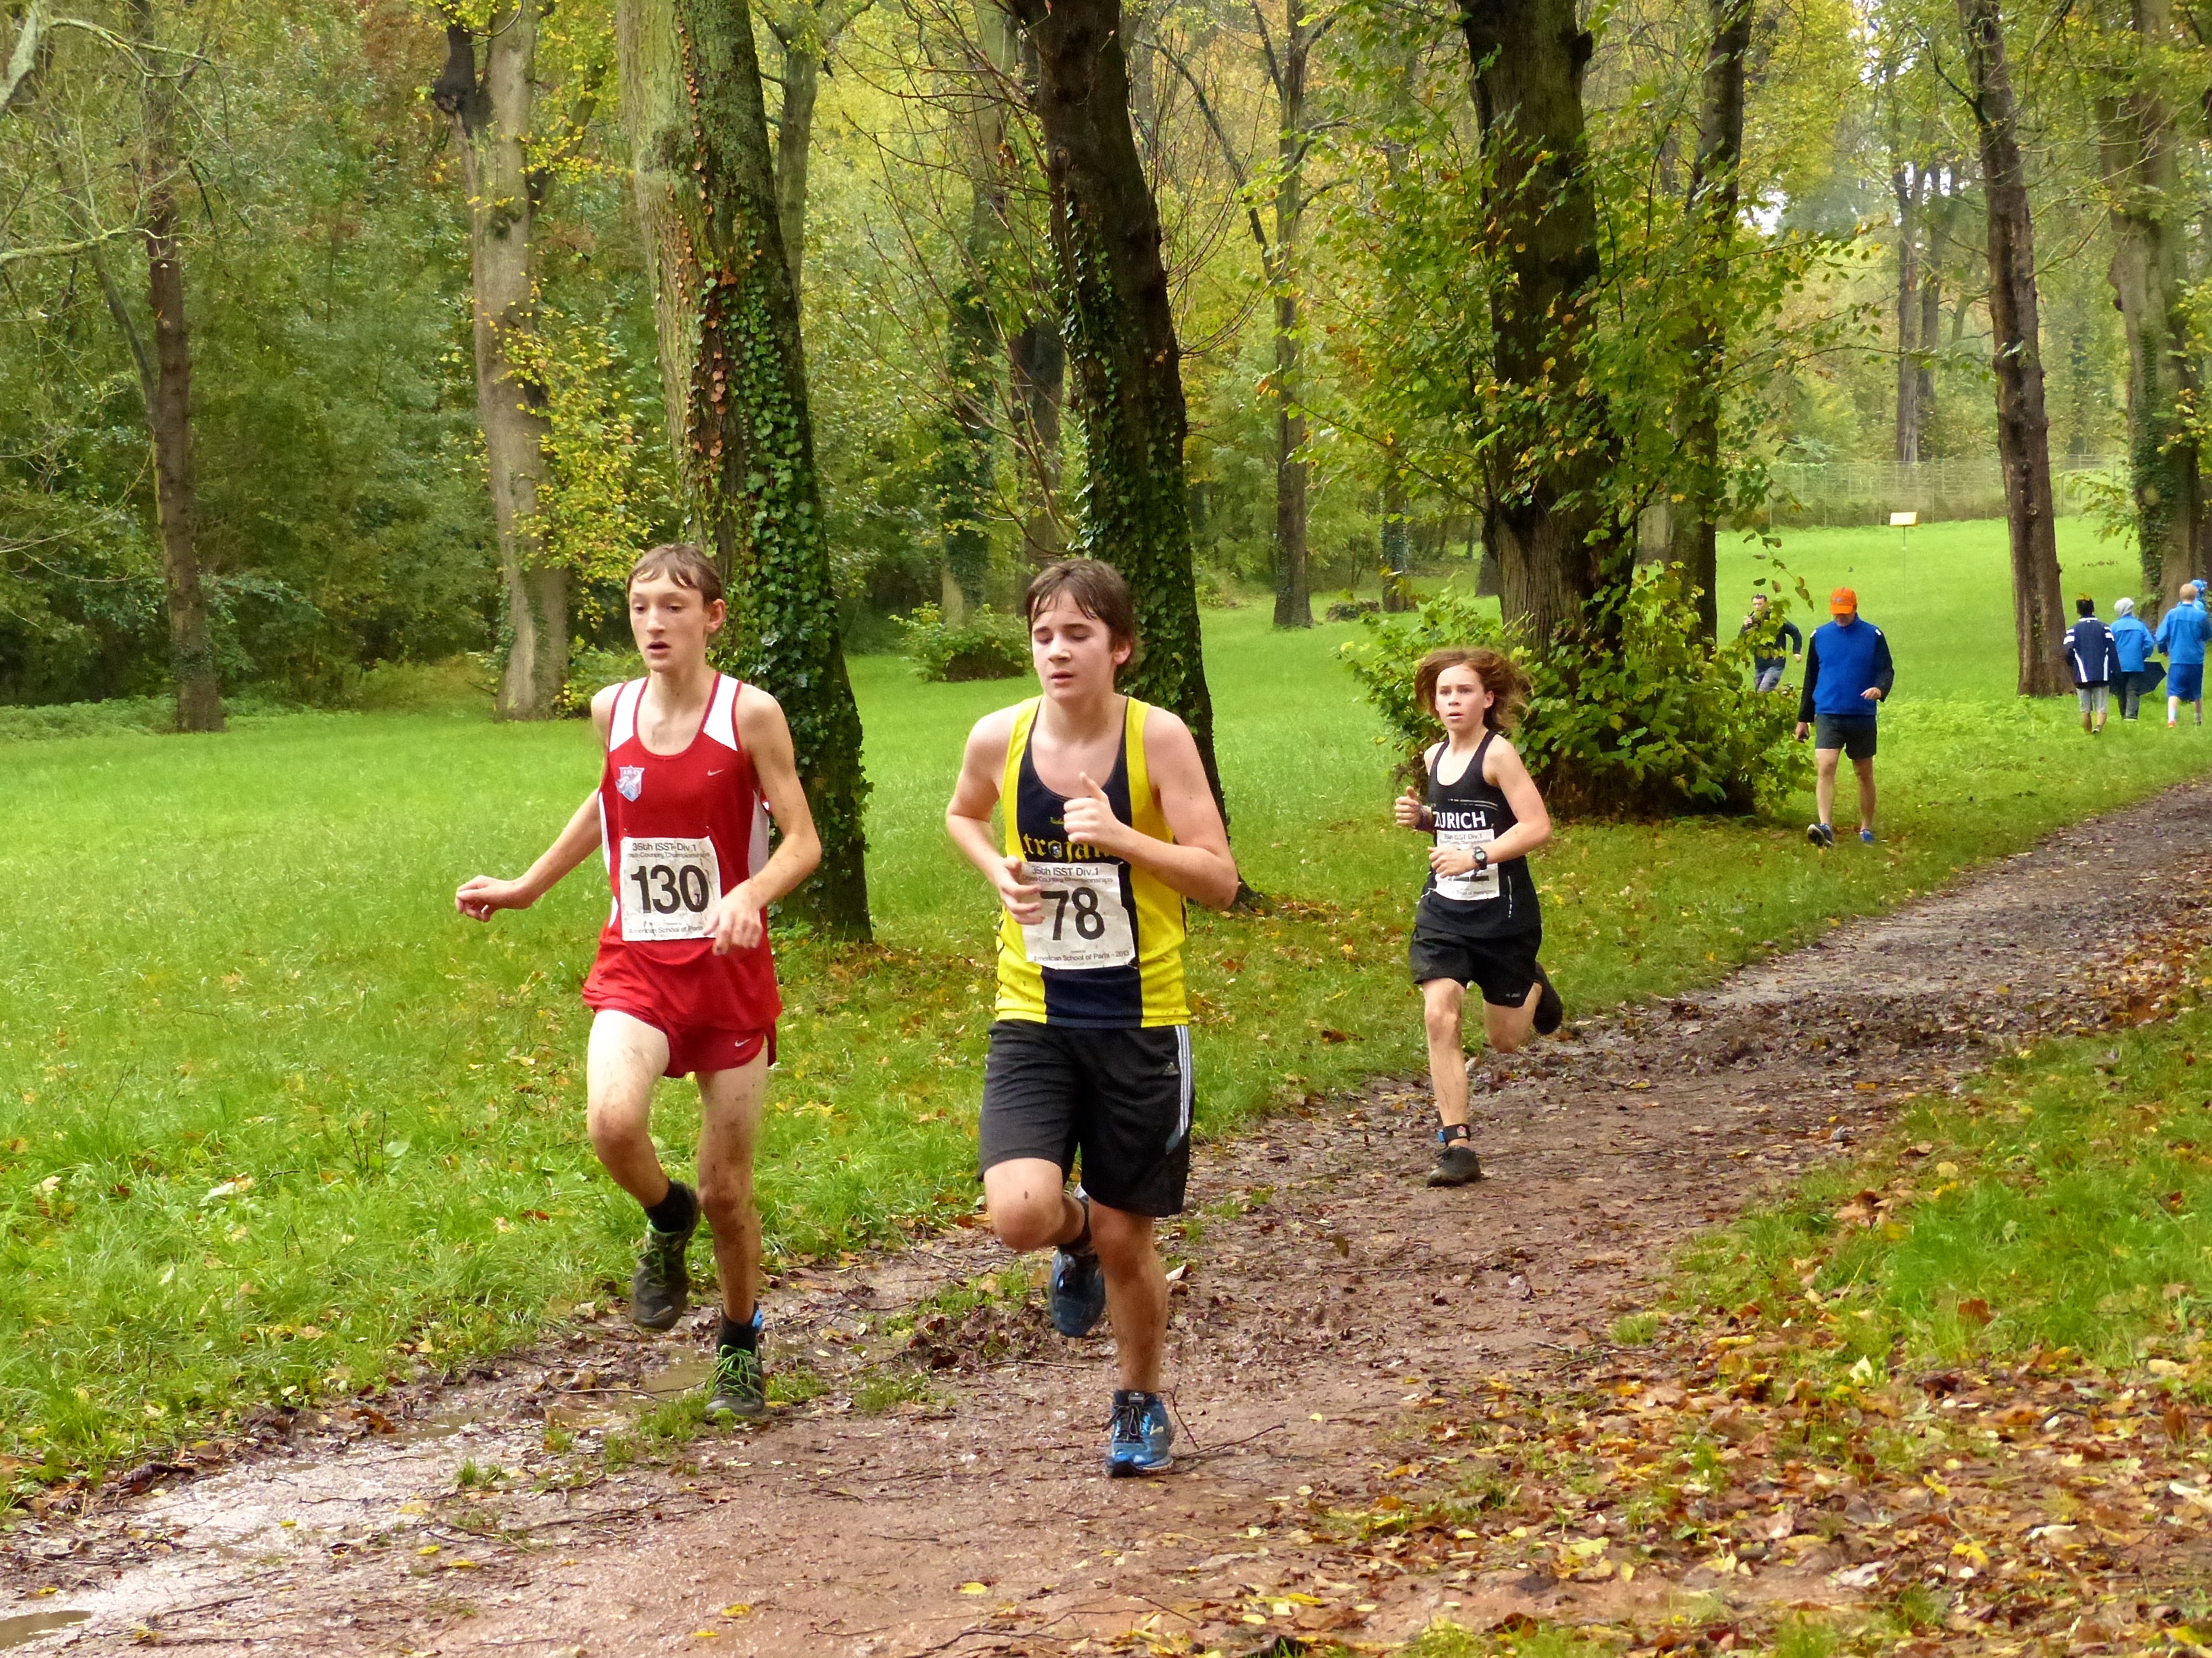
person, trail, running, run, paris, country, recreation, france, high, jogging, cross, race, international, girls, sports, boys, school, runners, championship, endurance, junior, highschool, varsity, athletics, isst, tournament, xc, schools, parcdestcloud, mountain biking, physical exercise, outdoor recreation, human action, ultramarathon, duathlon, cross country running, cross country cycling